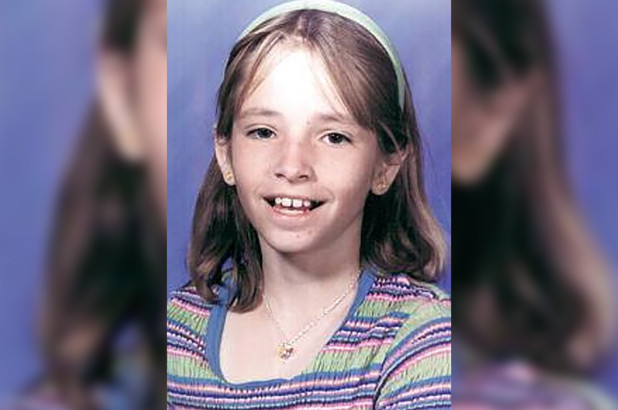
Gender: women